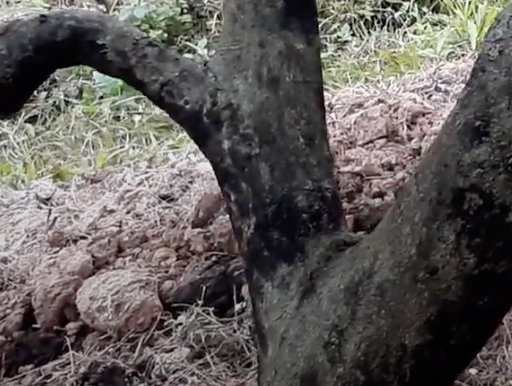
Label: sooty_mold